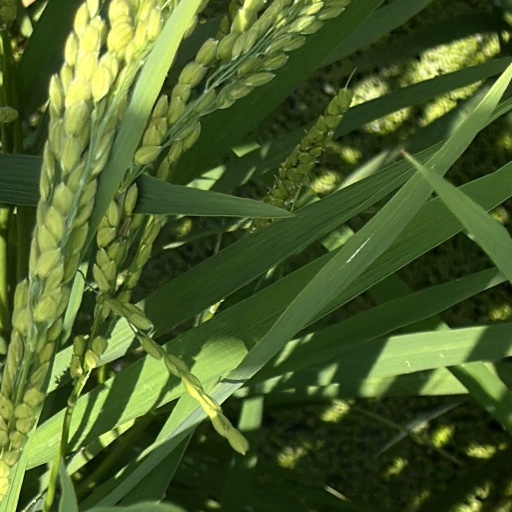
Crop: rice